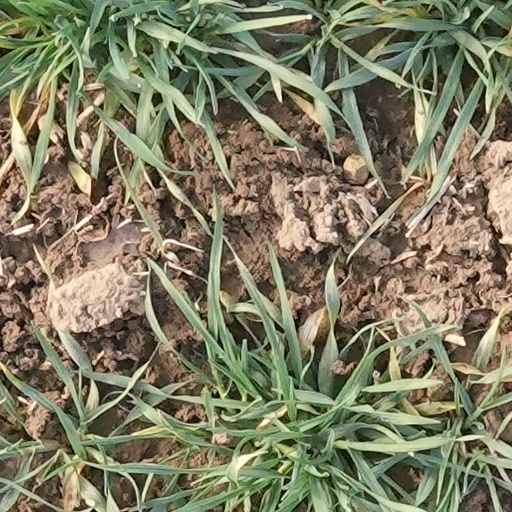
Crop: wheat